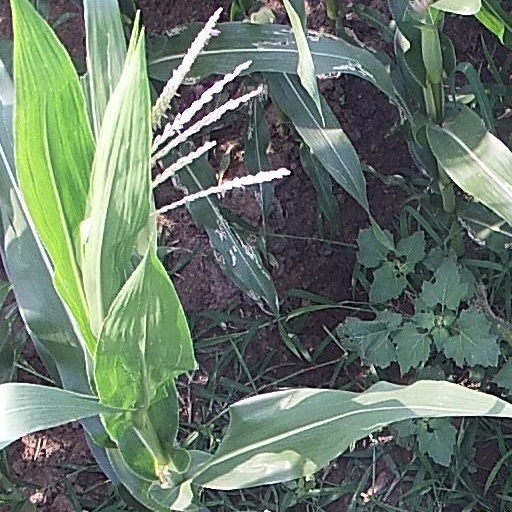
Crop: maize; corn